Terrace houses in Australia

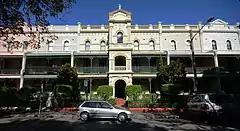
"Avonmore Terrace", Randwick, (1891). Classical molding decorates a terrace that replicates the shape of the influential Lyons Terrace: three storeys with a double storey verandah.

In 1841, "Lyons Terrace" was built overlooking Hyde Park for Samuel Lyons, a successful auctioneer and former convict. Three years before its completion, the Building Act 1837 had been passed by the Legislative Assembly of New South Wales. Some of its most prominent measures dealt with fire control, and it required Lyons Terrace to have its party walls raised 1 foot and 6 inches above the roof-line. In a significant departure from the unroofed balconettes of the time, the houses of Lyons Terrace featured repeated, covered balconies with cast iron balustrades on the first two floors. Lyons Terrace obviously had an effect on the young city. It was repeatedly painted and photographed by locals and visitors alike, and curiously, time and time again it is marked in maps of the city, as if considered a landmark. Out of all the terraces built in Regency-era Sydney, it is Lyons Terrace that Brian Turner considers to be ""the prototype for the thousands of Sydney terrace houses that followed.""